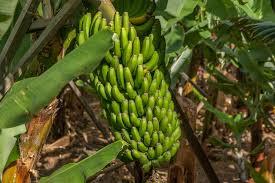
Ukulima wa ndizi unaendelezwa katika sehemu hii ,kuna shada la ndizi ambapo ndizi ni za rangi ya kijani kibichi na ndizi hizi zimeweza kukomaa,tuna matawi ya ndizi haya ambayo pia ni ya rangi ya kijani kibichi.